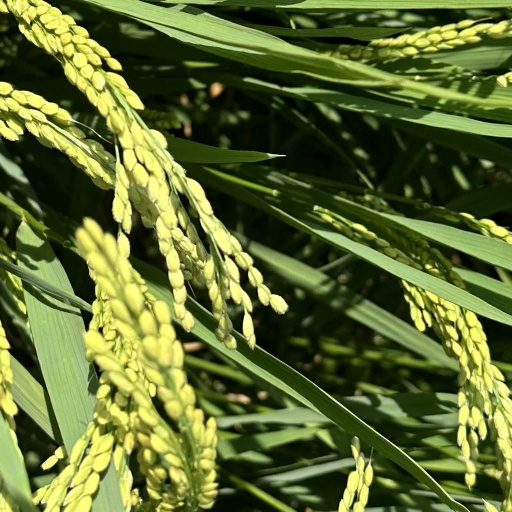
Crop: rice